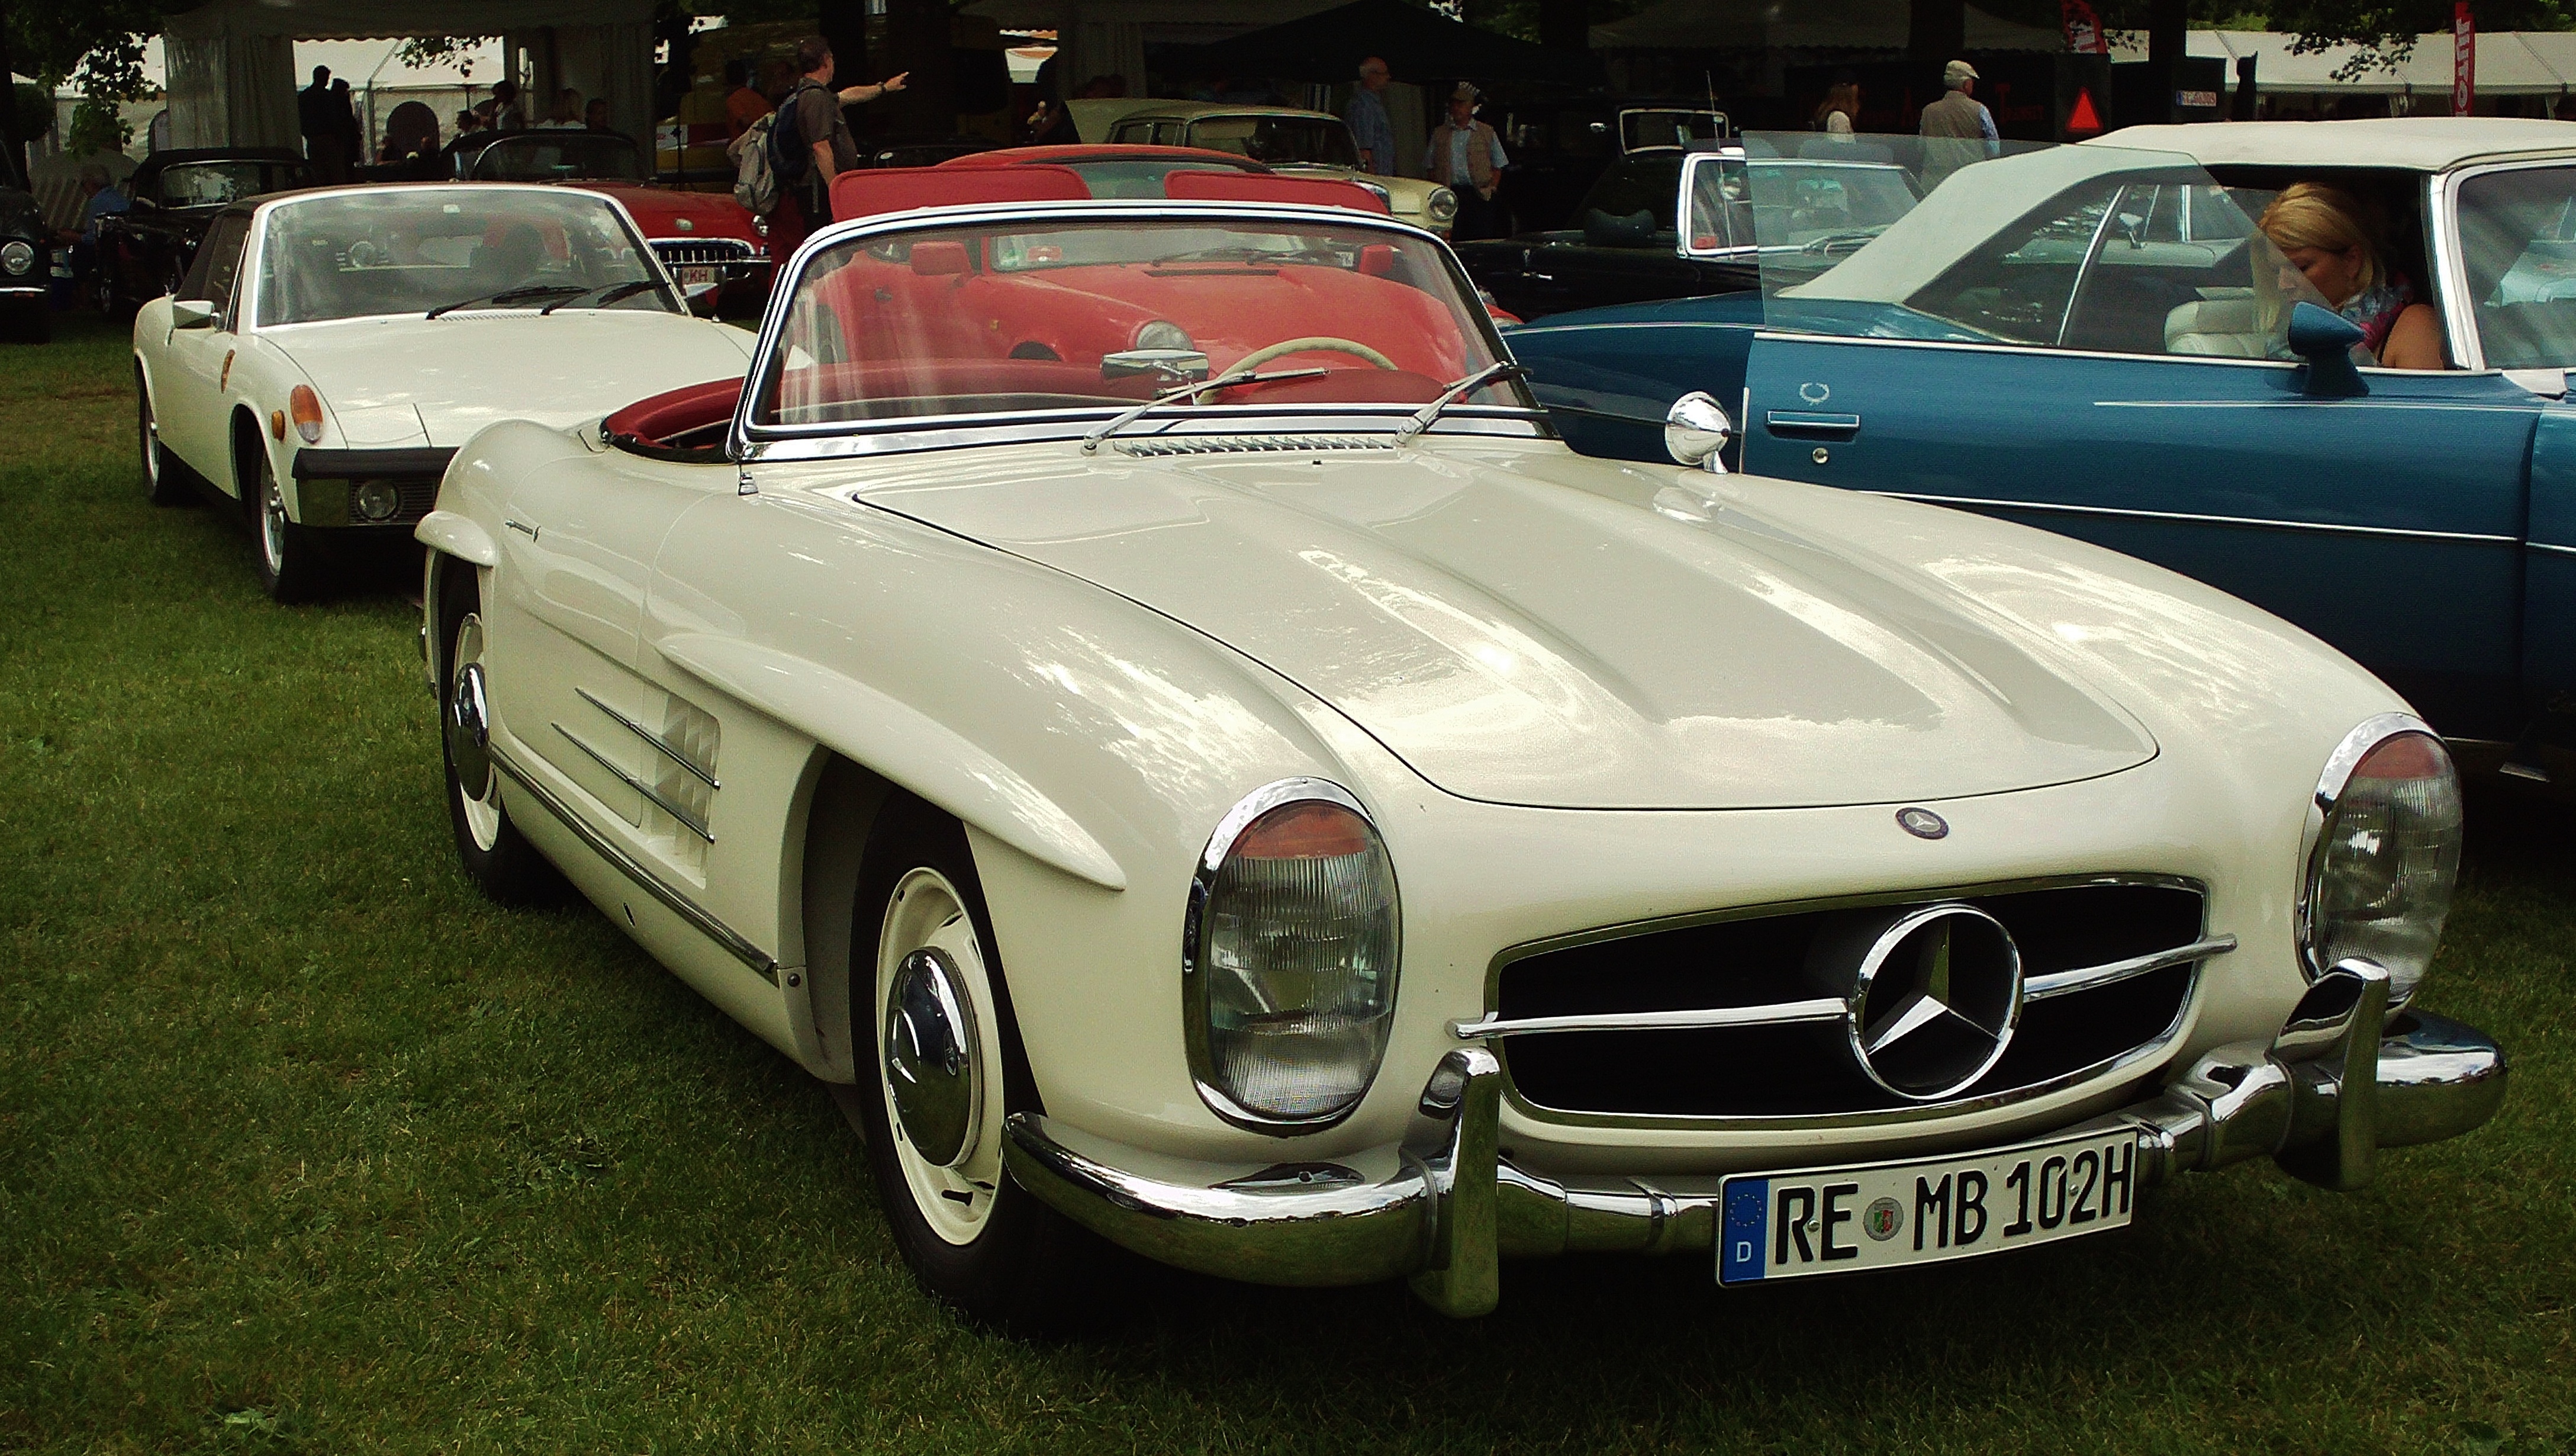
car, retro, vehicle, machine, sports car, mercedes, exhibition, mercedes benz, antique car, land vehicle, automobile make, automotive exterior, automotive design, luxury vehicle, mercedes benz 190sl, mercedes benz 300sl